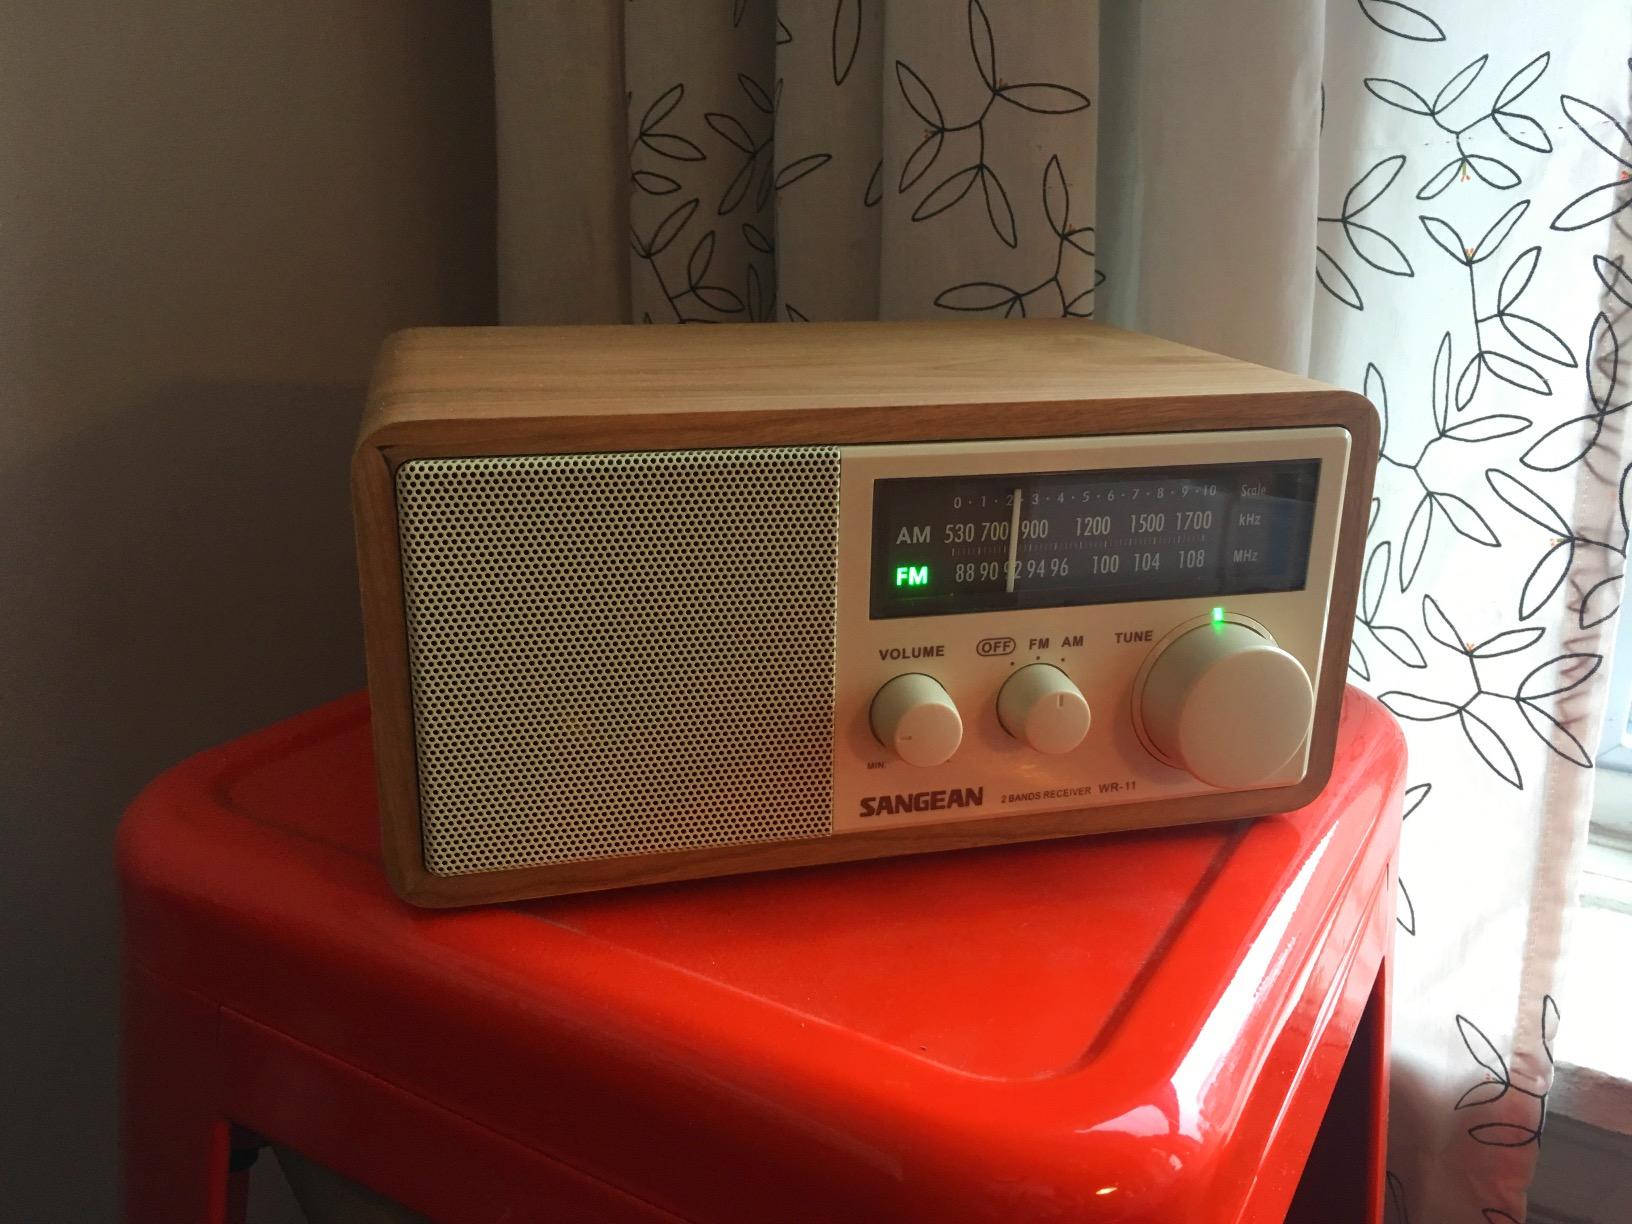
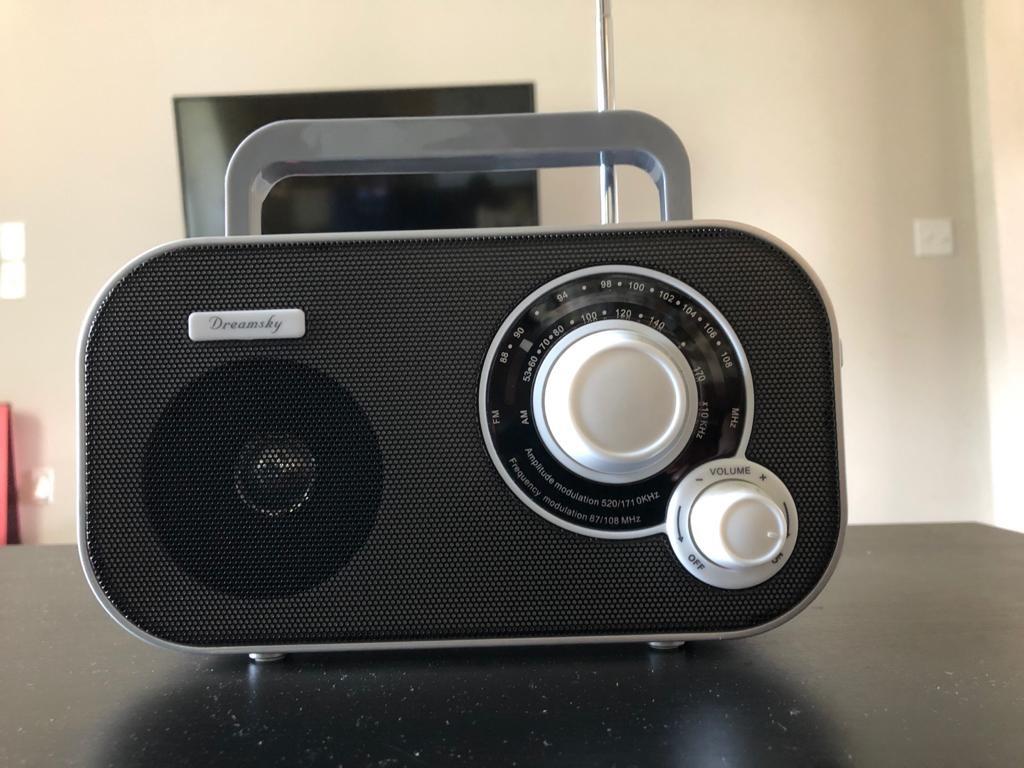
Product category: radio
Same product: no